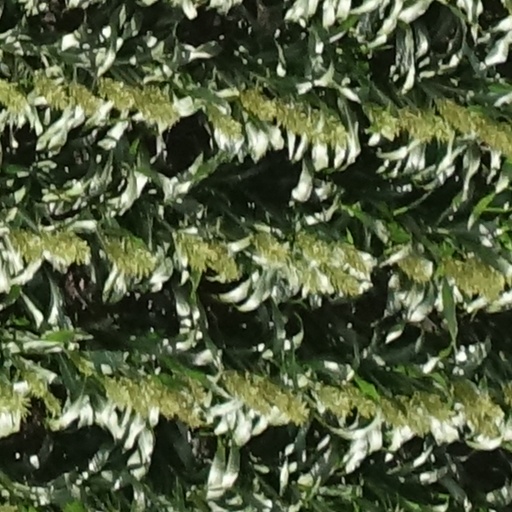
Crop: sorghum